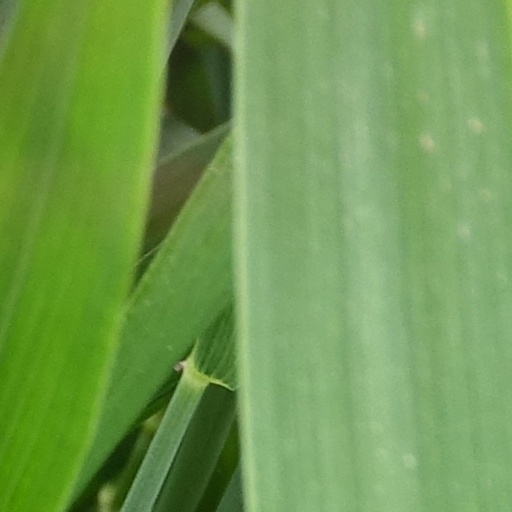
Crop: wheat